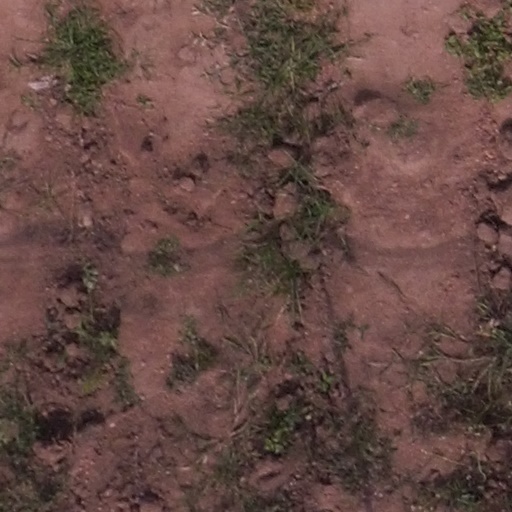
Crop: maize; corn